Mehdi Sanaei

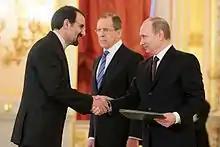
Sanaei presenting his "lettre de créance" to Vladimir Putin, 16 January 2014

Mehdi Sanaei is an Iranian academic, politician, Professor in University of Tehran and Deputy of Political Affairs of the President's Office since 22 August 2024. Also he is President Pezeshkian's political advisor since November 2024.